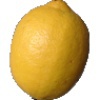
Label: Lemon 1